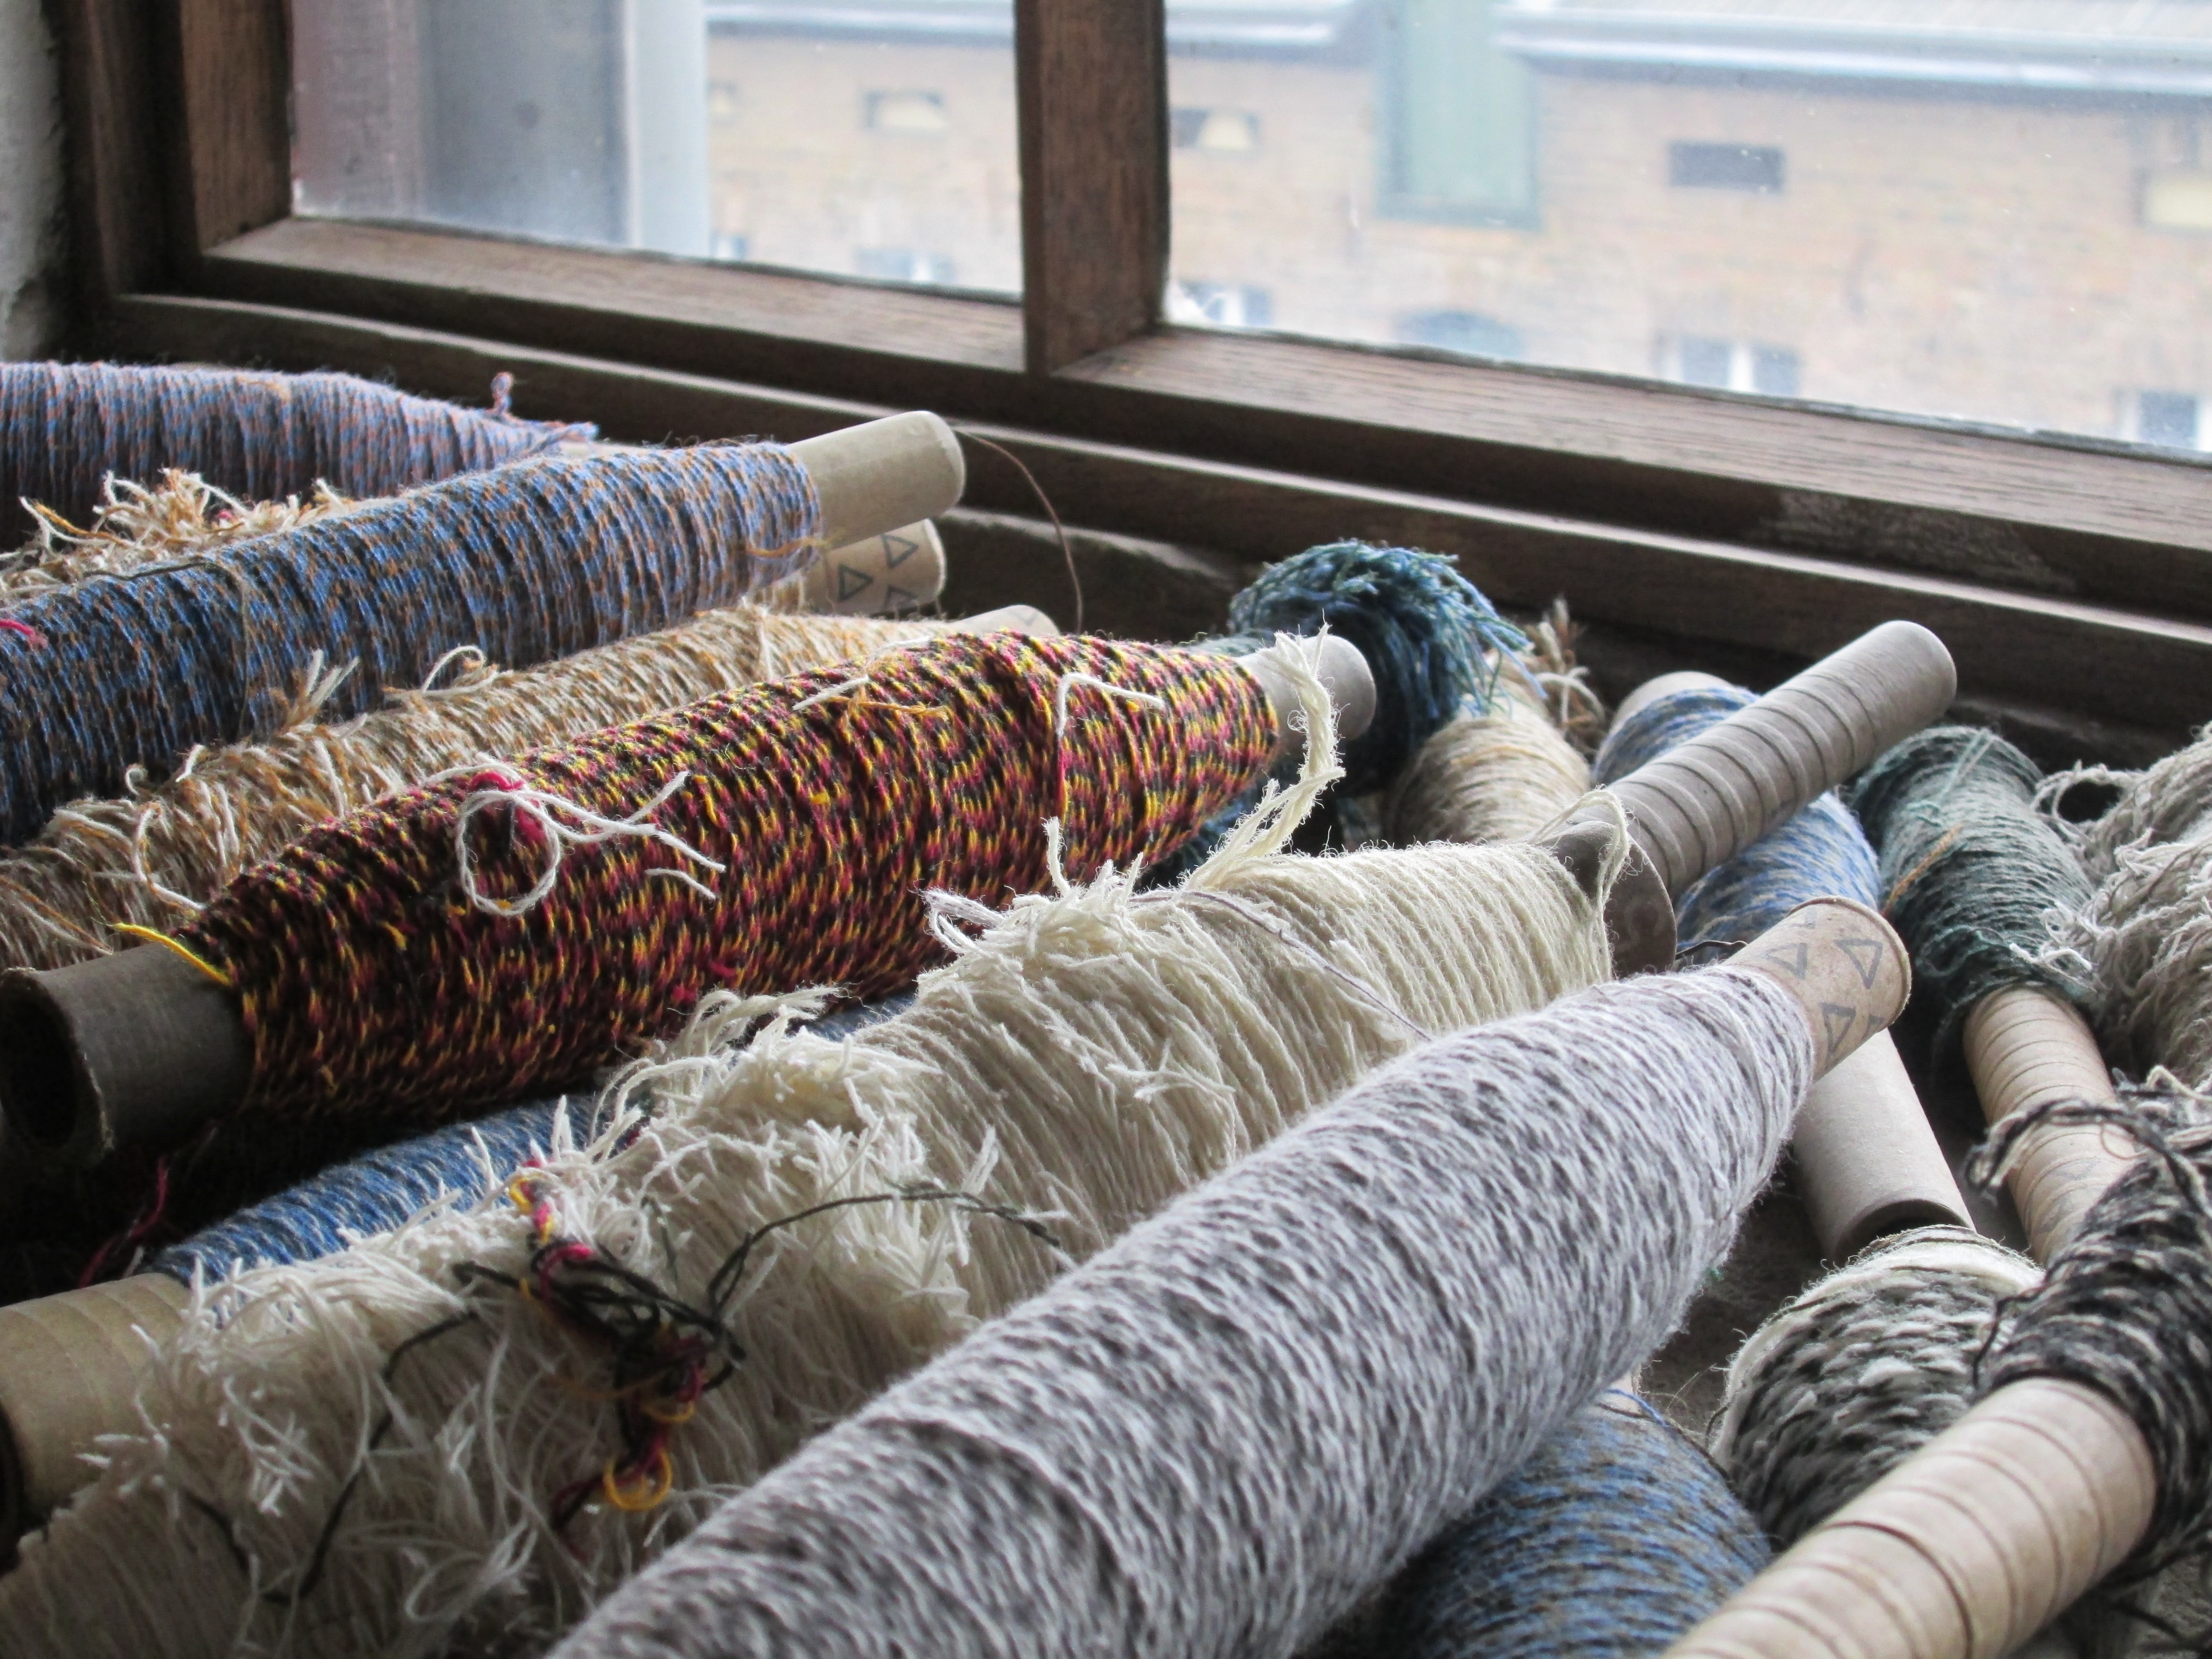
museum, color, blue, craft, cloth, yarn, wool, material, weave, thread, textile, grey, art, substances, role